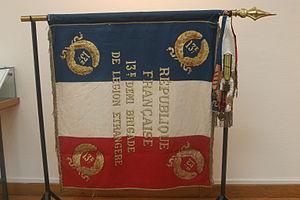
La 13ᵉ demi-brigade de Légion étrangère, créée en 1940, est, avec le RTST, l'un des deux régiments qui rallient en tant qu'unité constituée les Forces françaises libres. Des côtes de Norvège aux sables de Bir Hakeim, de l'Érythrée à l'Alsace, en passant par la Syrie et l'Italie, elle fut de la plupart des campagnes majeures de l'armée française lors de la Seconde Guerre mondiale.
Le drapeau de la France, drapeau tricolore bleu, blanc, rouge, également appelé « drapeau ou pavillon tricolore », est l’emblème et le drapeau national de la République française. Il est le drapeau de la France sans interruption depuis 1830. Il est mentionné dans l’article 2 de la Constitution française de 1958. Ce drapeau aux proportions « 2:3 » est composé de trois bandes verticales bleue, blanche et rouge de largeurs et de longueurs égales.